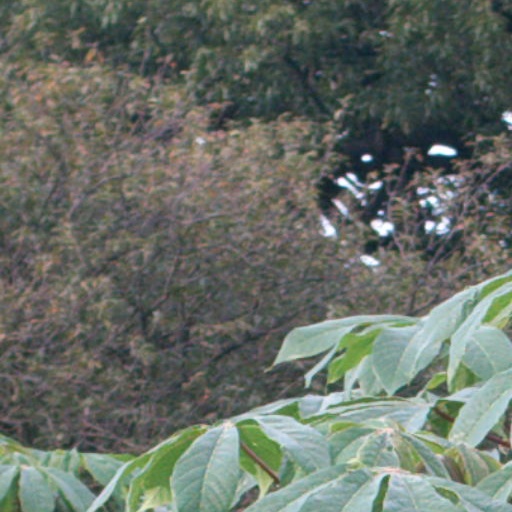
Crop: cassava